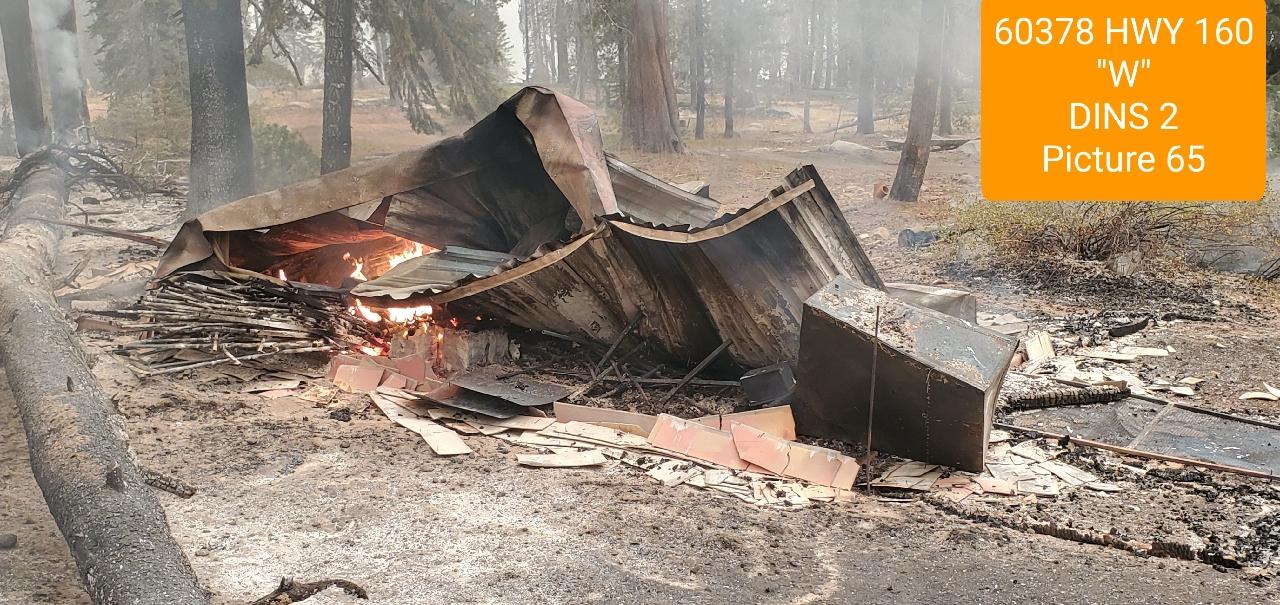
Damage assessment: destroyed